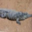
Label: crocodile